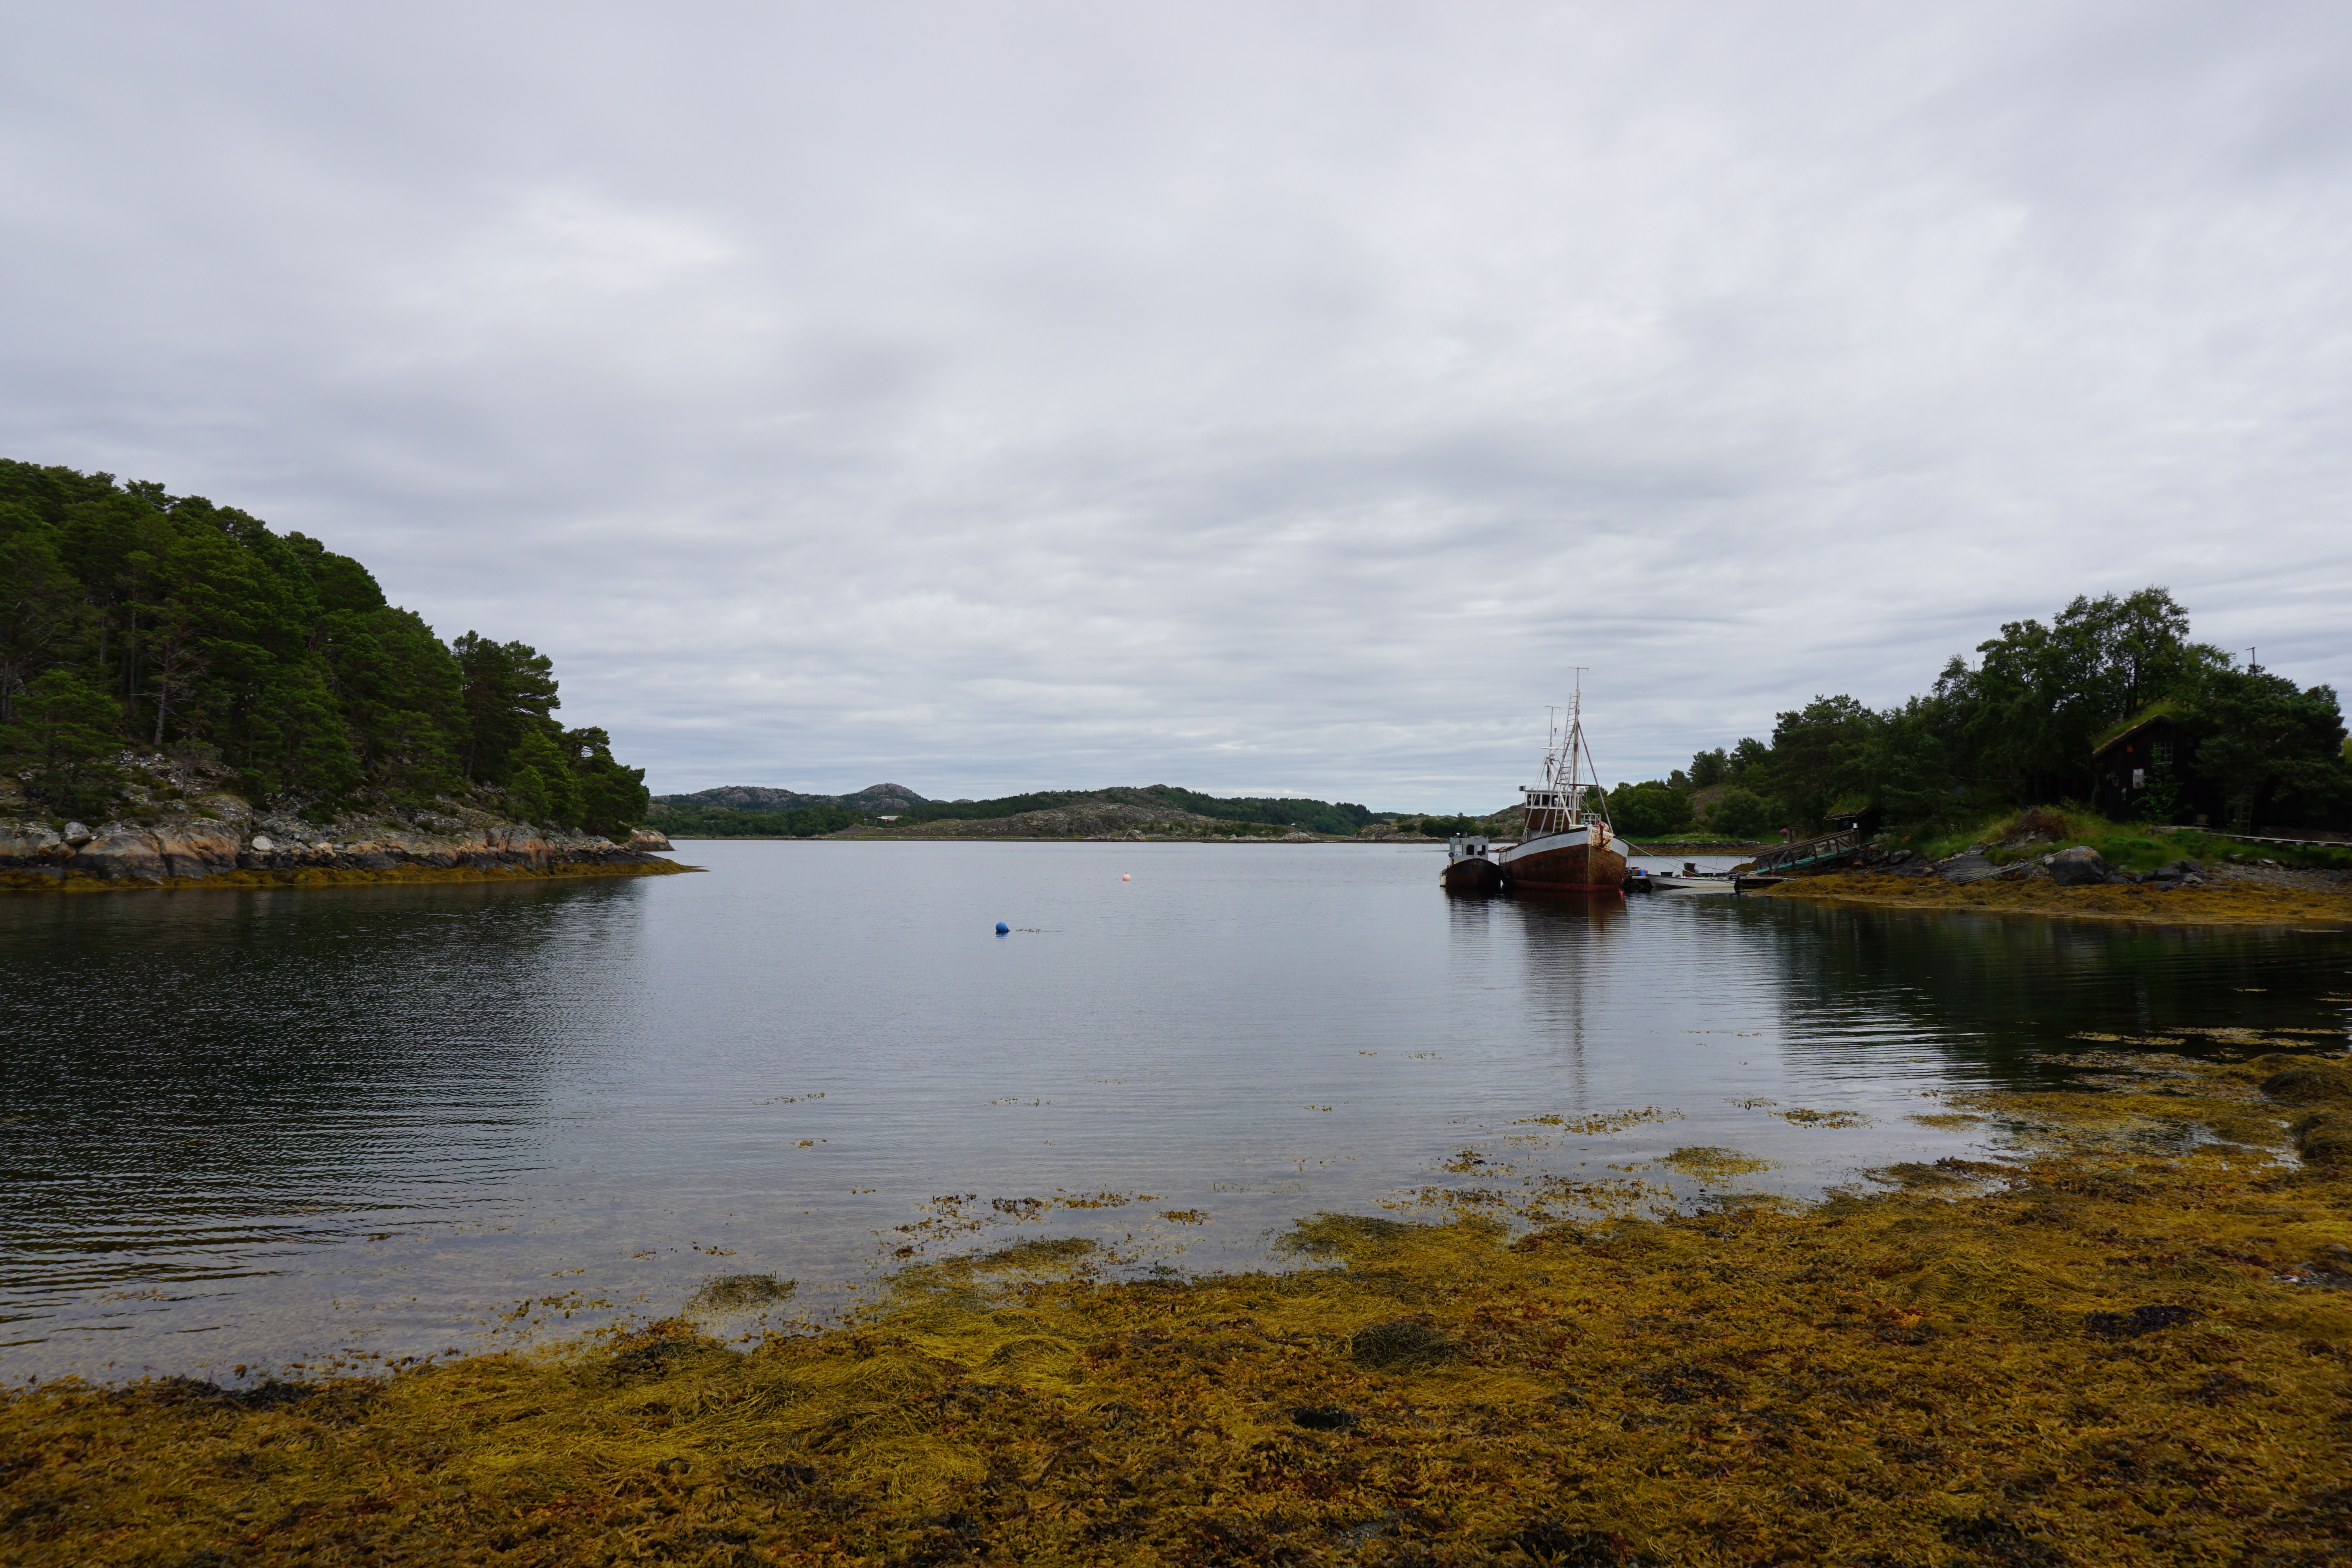
landscape, sea, water, nature, boat, lake, river, ship, boot, reflection, vehicle, bay, reservoir, waterway, body of water, boating, loch, norway, landform, geographical feature